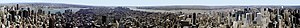
New York City / Byens udformning / Panoramaer af skylines
360° panorama over Manhattan, set fra Empire State Building.
New York City er den folkerigeste by i USA, beliggende på den sydøstligste spids af staten New York. I mere end et århundrede har den forretningsmæssigt, finansielt og kulturelt været et af verdens førende centre, og dens indflydelse på politik, uddannelse, underholdning, sport, medier, mode og kunst bidrager til dens status som en af verdens mest betydningsfulde byer. Som hjemsted for FN er byen også en diplomatisk hovedby. Byens nuværende borgmester er Bill de Blasio.